Peak oil

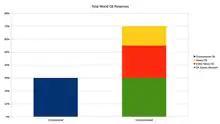
Unconventional resources are much larger than conventional ones.

Moreover, oil extracted from these sources typically contains contaminants such as sulfur and heavy metals that are energy-intensive to extract and can leave tailings, ponds containing hydrocarbon sludge, in some cases. The same applies to much of the Middle East's undeveloped conventional oil reserves, much of which is heavy, viscous, and contaminated with sulfur and metals to the point of being unusable. However, high oil prices make these sources more financially appealing. A study by Wood Mackenzie suggests that by the early 2020s all the world's extra oil supply is likely to come from unconventional sources.